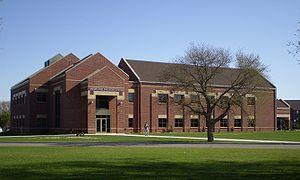
La ville de Jamestown est le siège du comté de Stutsman, dans l’État du Dakota du Nord, aux États-Unis. Lors du recensement de 2010, sa population s’élevait à 15 427 habitants, ce qui en fait la neuvième ville de l’État.